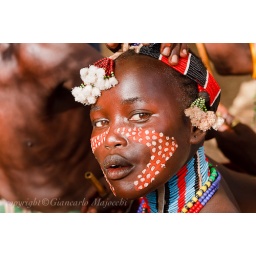
Hamer girl make up for bull jumping ceremony in Turmi Ethiopia